Wiki

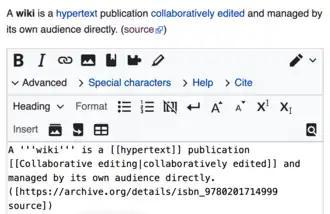
refer to caption

A wiki is a form of hypertext publication on the internet which is collaboratively edited and managed by its audience directly through a web browser. A typical wiki contains multiple pages that can either be edited by the public or limited to use within an organization for maintaining its internal knowledge base. Its name derives from the first user-editable website called "WikiWikiWeb", with "wiki" being a Hawaiian word meaning "quick".